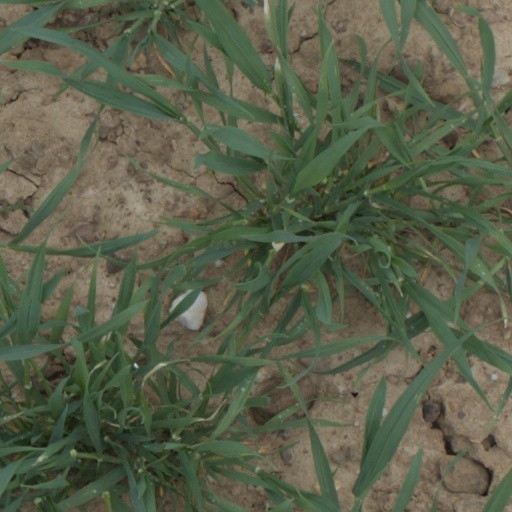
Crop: wheat